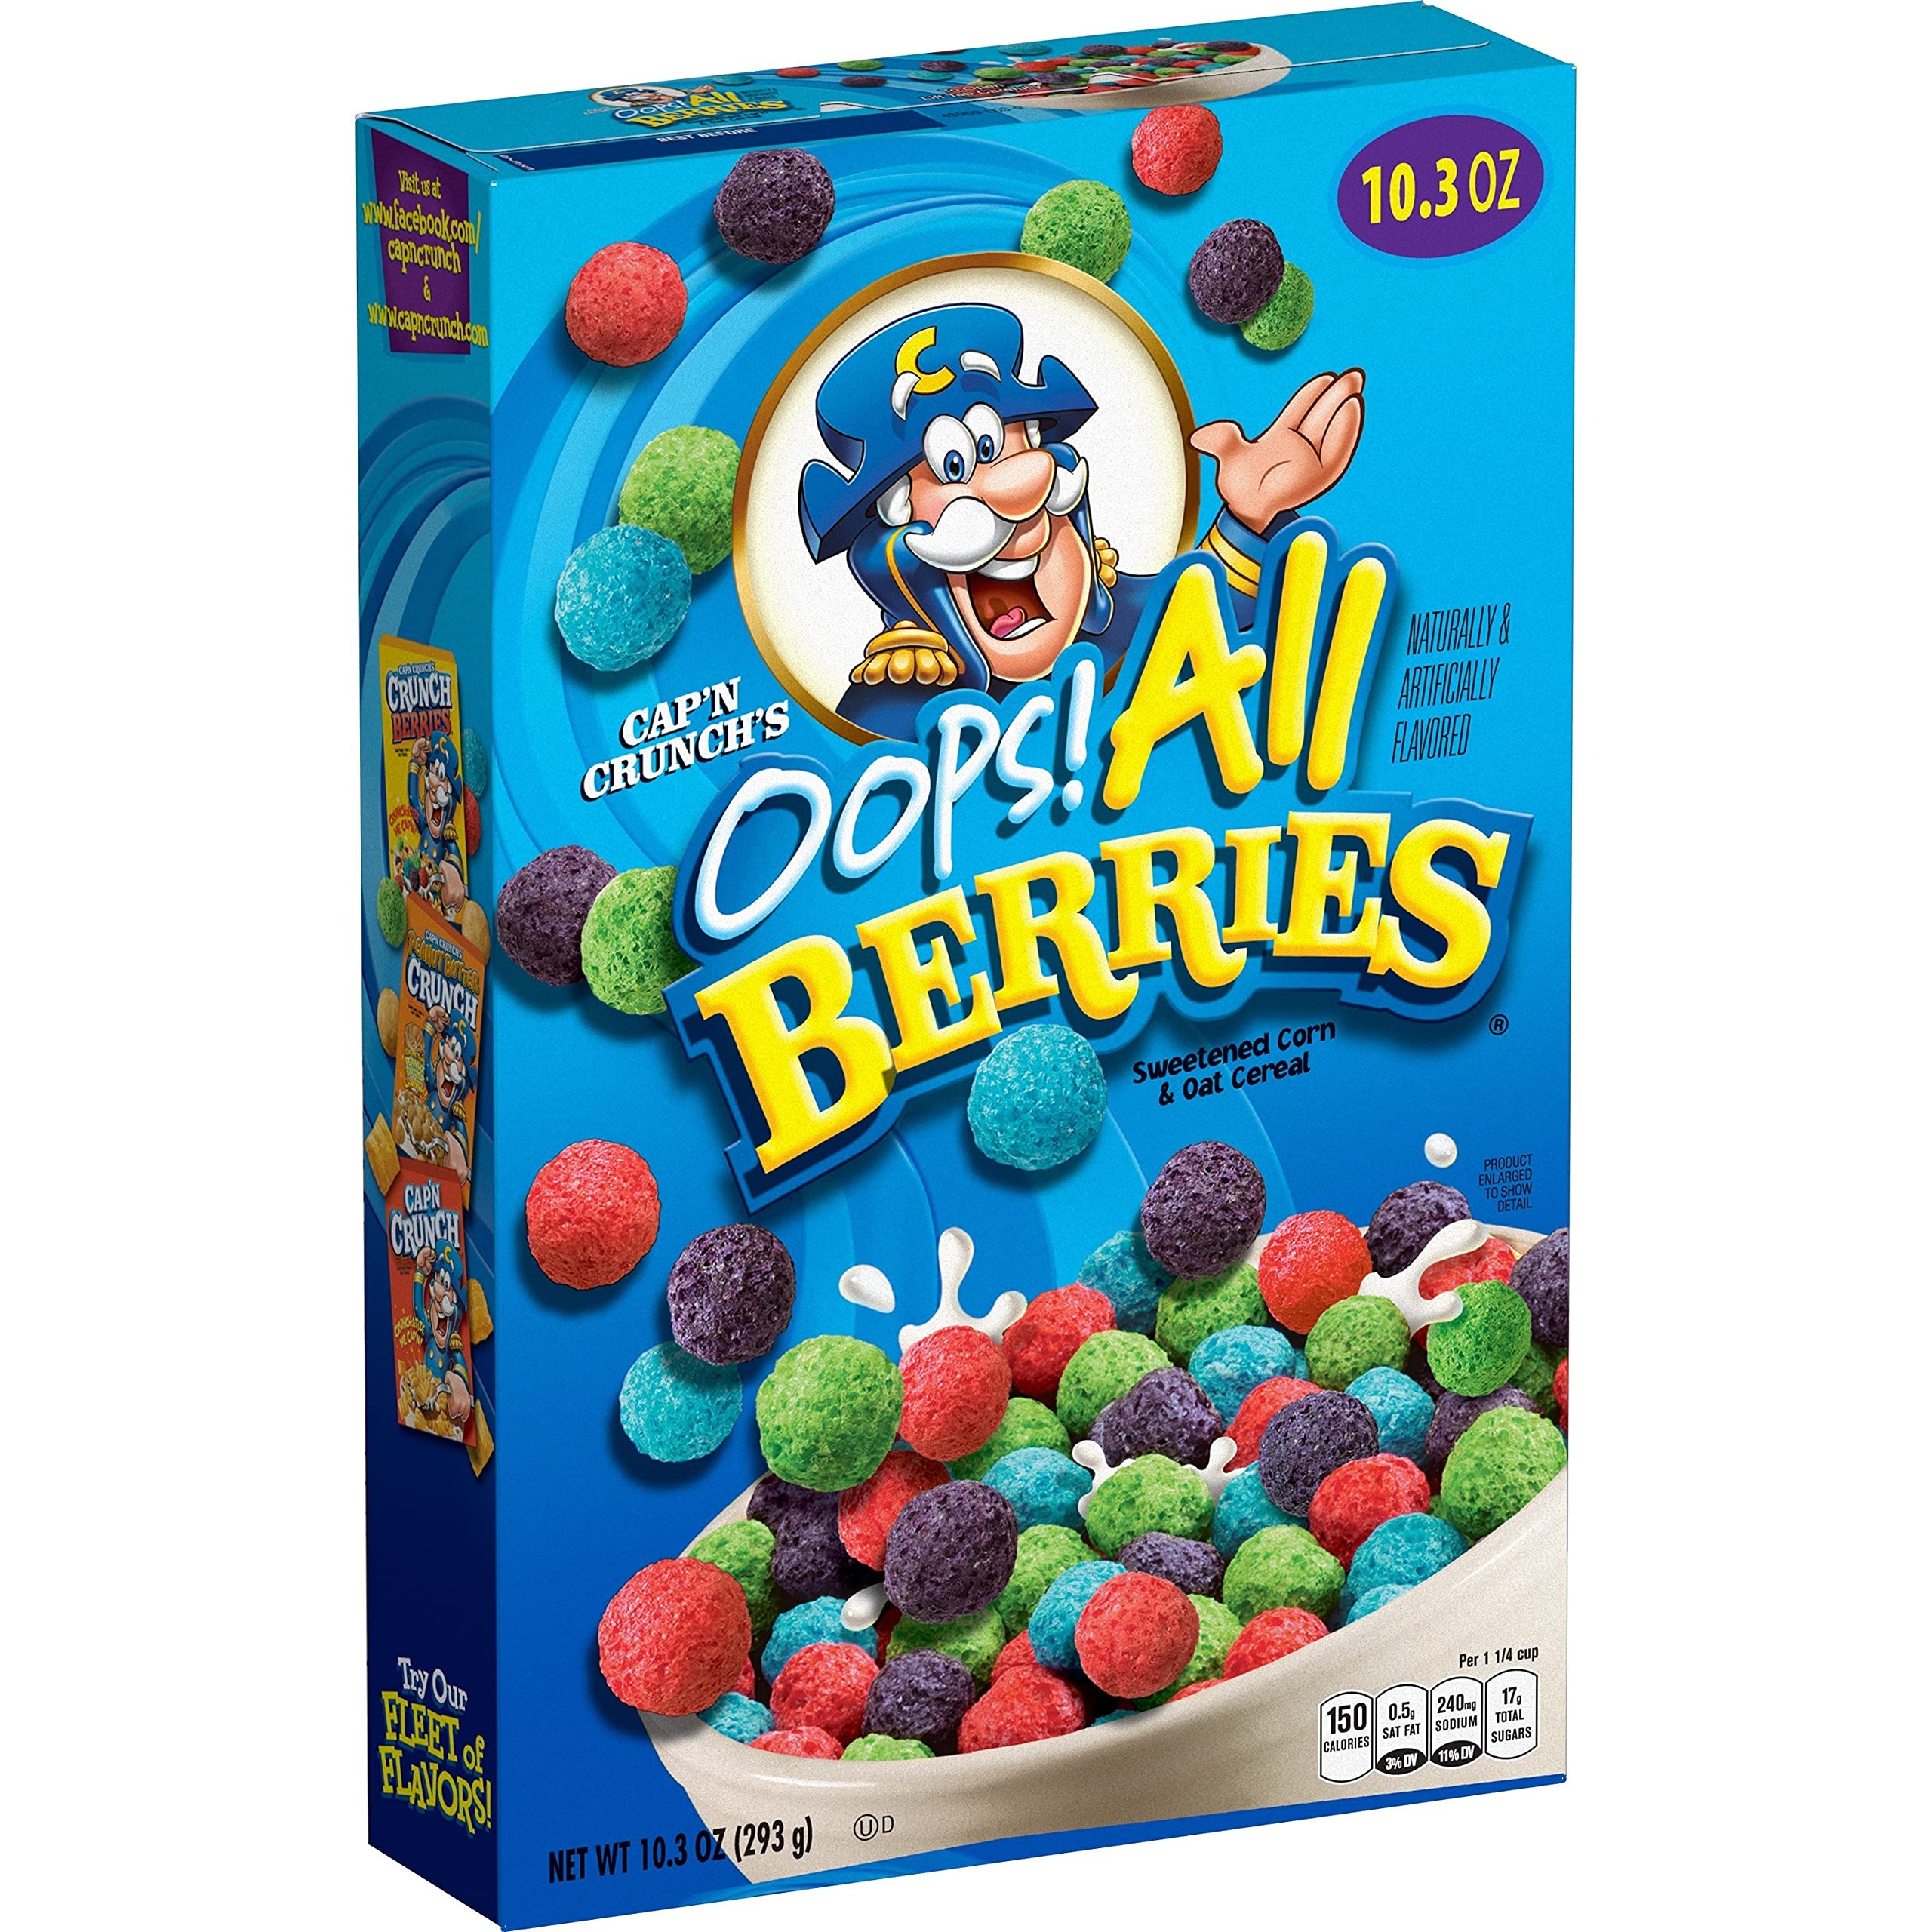
Item Name: Cap'n Crunch Cereal, Oops All Berries, 10.3 Oz
Bullet Point 1: Includes 1 (10.3oz) box of Cap'n Crunch Cereal, Oops All Berries flavor
Bullet Point 2: No need to pick the flavor-packed berries out.
Bullet Point 3: Just snag yourself a box of Cap’n Crunch’s OOPS! All Berries for a berrylicious experience.
Bullet Point 4: Overflowing with red, blue, green and purple pieces, it’s never been tastier to snack.
Value: 10.3
Unit: Ounce

Price: 3.29